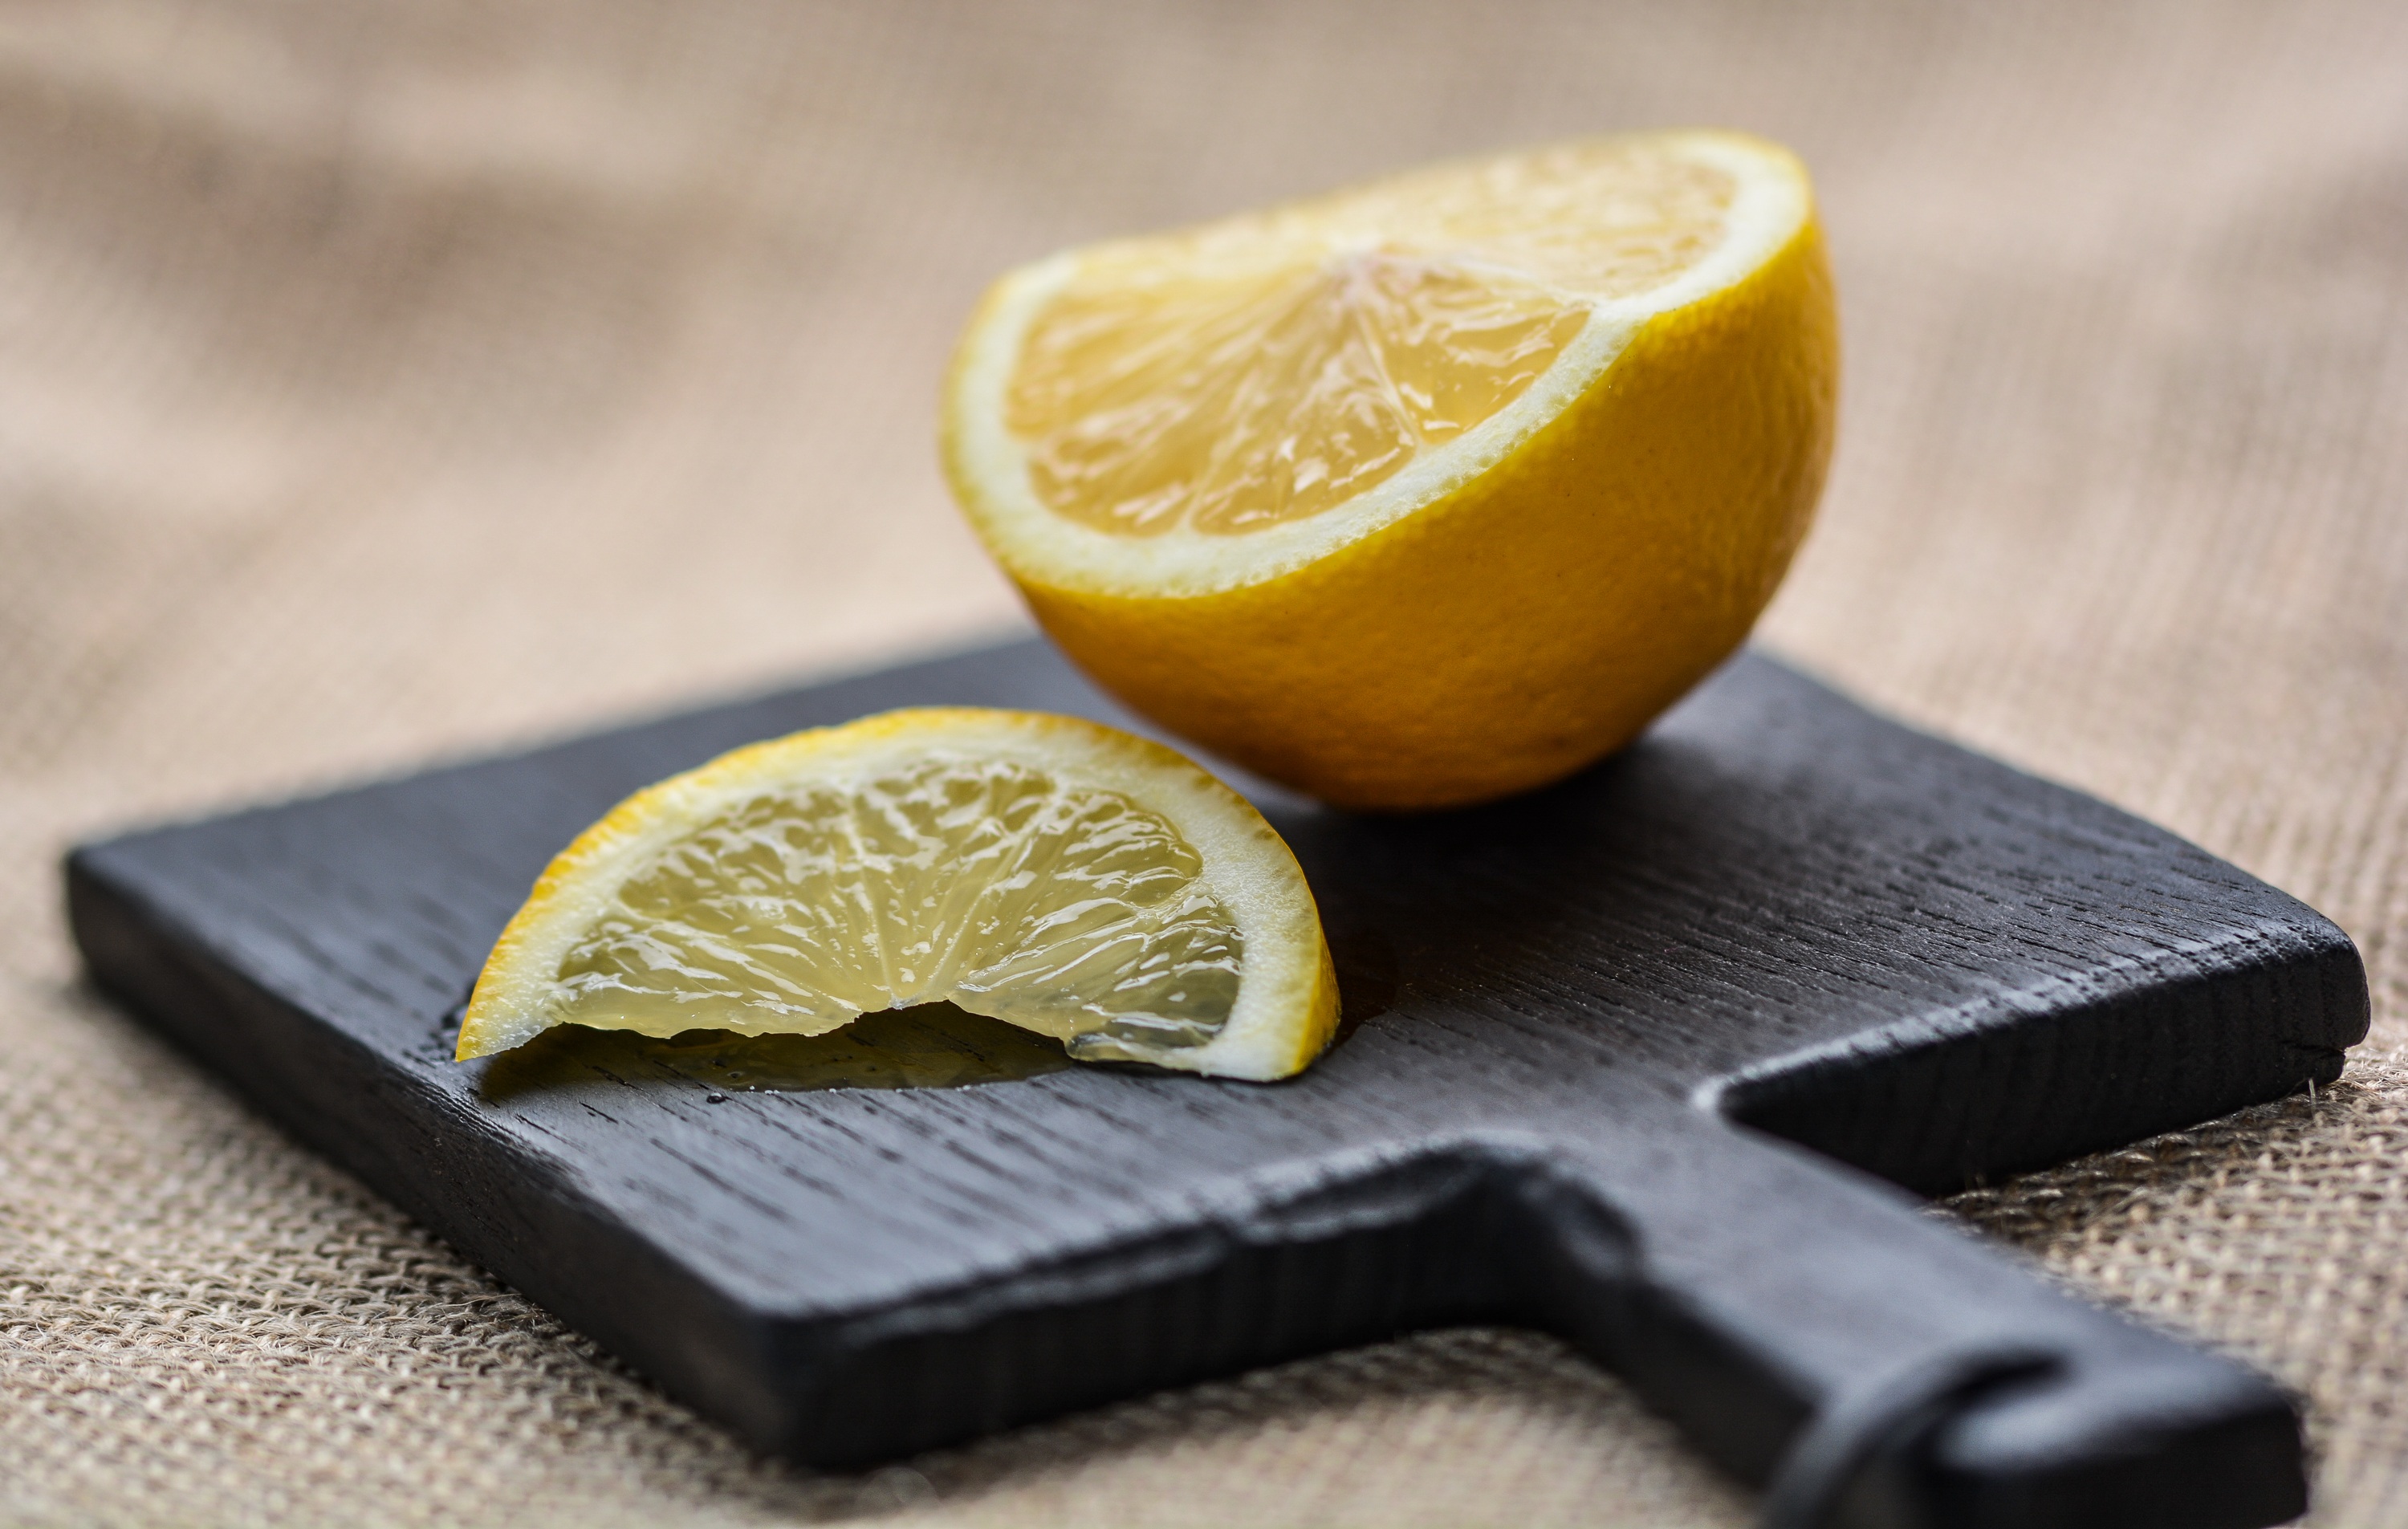
lemon, citrus, fruit, plant, wooden, slice, fresh, ingredient, yellow